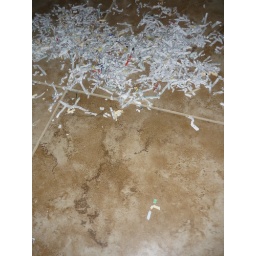
paper shavings left on the floor in the den.